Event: Nepal Earthquake
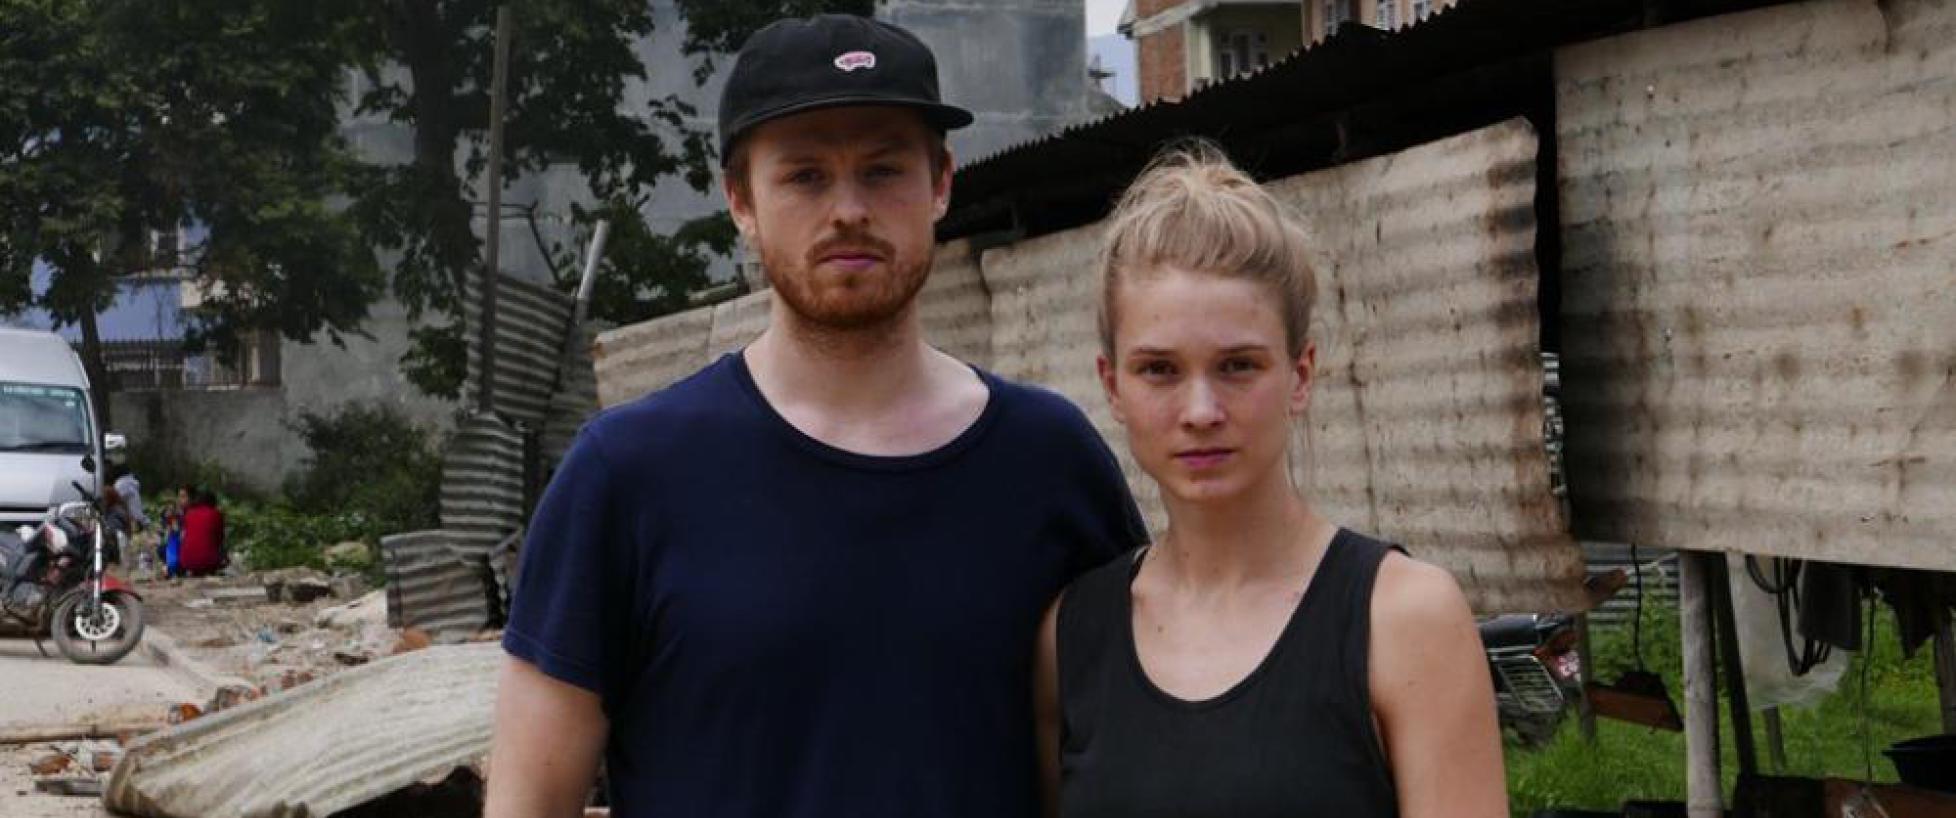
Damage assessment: no_damage